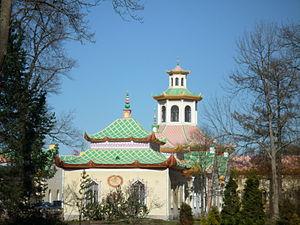
Le village chinois du parc Alexandre de Tsarkoïe Selo est un complexe architectural construit sous le règne de Catherine II dans le goût chinois près de Saint-Pétersbourg. Il traduit la vogue des chinoiseries qui se développe au XVIIIᵉ siècle dans toute l'Europe.
Une chinoiserie est un objet d'art européen décoratif du XVIIᵉ et XVIIIᵉ siècle dont l'esthétique décalque l'art d'Asie. Il évoque l'attrait du collectionnisme pour les objets et architectures provenant d'Extrême-Orient, plus que de Chine en particulier. Il reflète un goût pour un Extrême-Orient rêvé, son imagerie et ses symboles, dans la forme comme dans le fond. L'art d'Asie orientale est vu et lu comme un modèle de singularités, qui est admiré, collectionné, copié, adapté mais aussi hybridé.